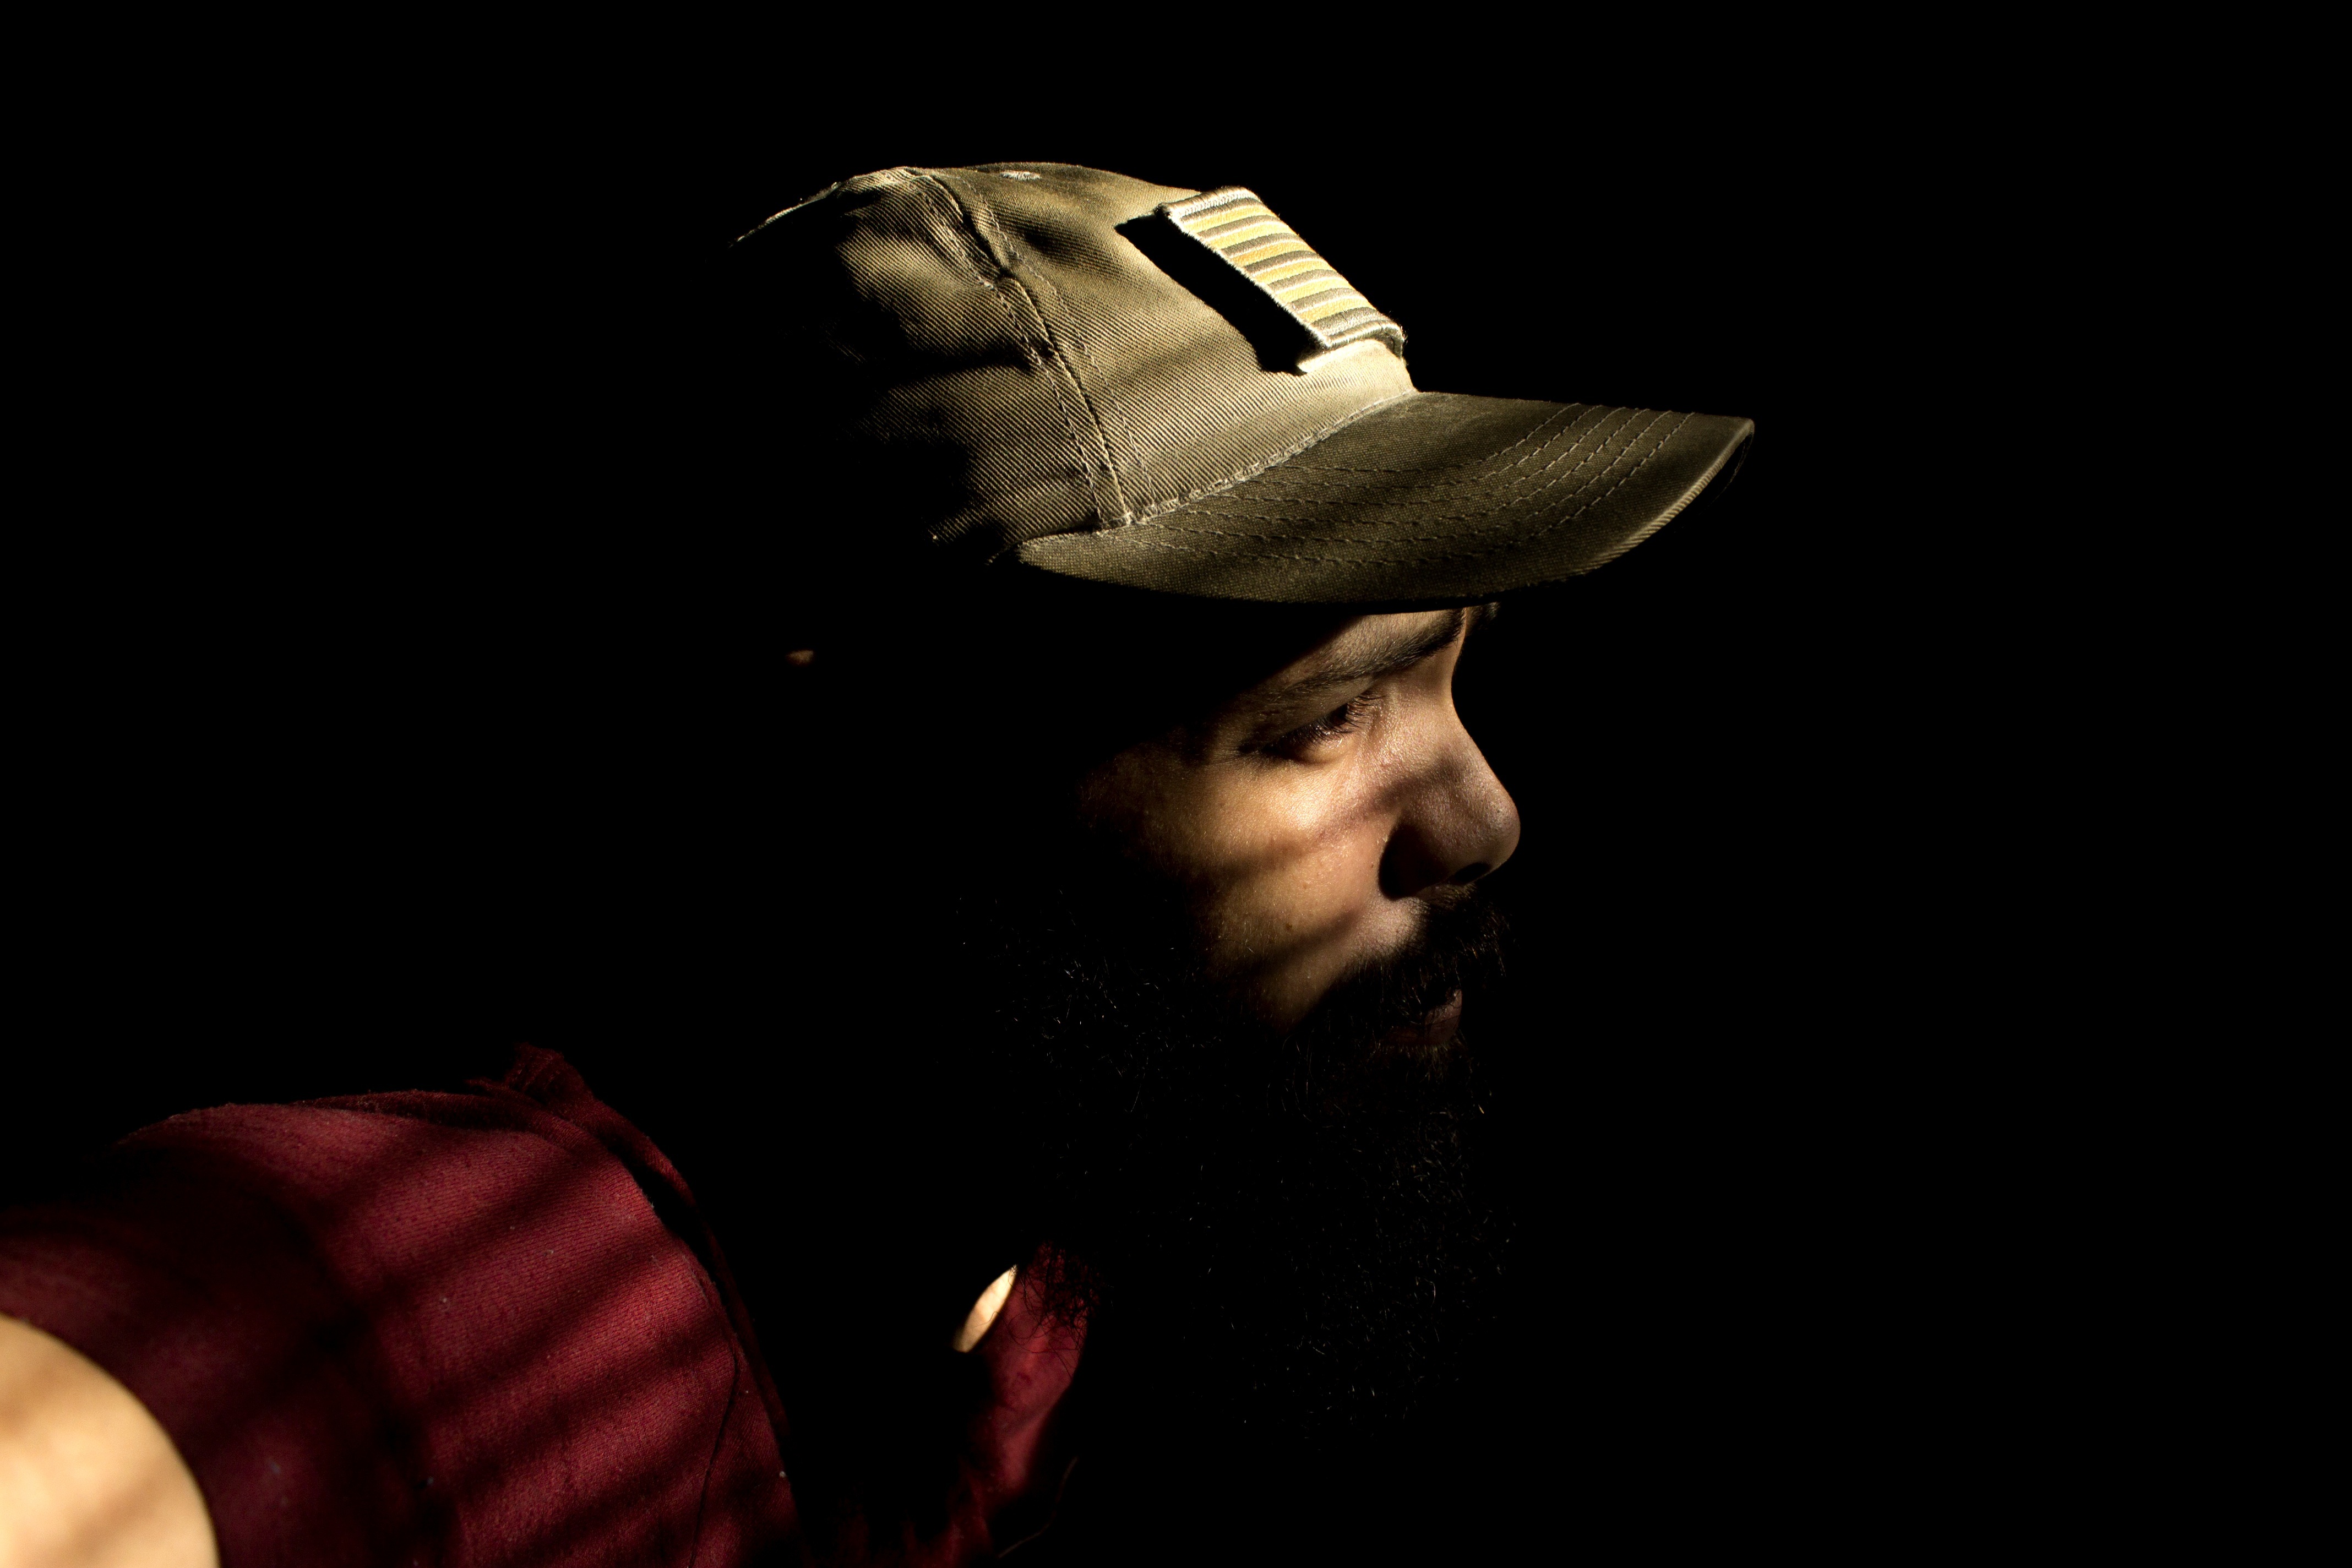
man, person, sun, photography, alone, looking, solitude, male, portrait, darkness, black, lighting, face, lines, fun, selfie, adult, man portrait